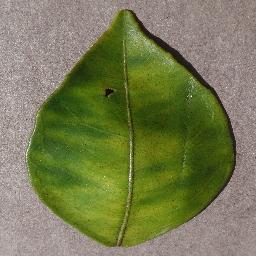
Label: Orange___Haunglongbing_(Citrus_greening)